Accipitridae

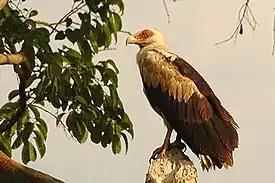
The palm-nut vulture is an unusual frugivorous accipitrid, but will also consume fish, particularly dead fish

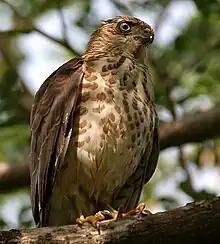
Shikra "Accipiter badius" in Hyderabad, India

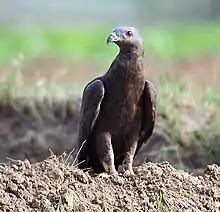
Oriental honey-buzzard "Pernis ptilorhyncus"

Accipitrids are predominantly predators and most species actively hunt for their prey. Prey is usually captured and killed in the powerful talons of the raptor and then carried off to be torn apart with a hooked bill for eating or feeding to nestlings. A majority of accipitrids are opportunistic predators that will take any prey that they can kill. However, most have a preference for a certain type of prey, which in harriers and the numerous buteonine hawks (including more than 30 species in the genus "Buteo") tends towards small mammals such as rodents.